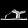
Label: Sandal